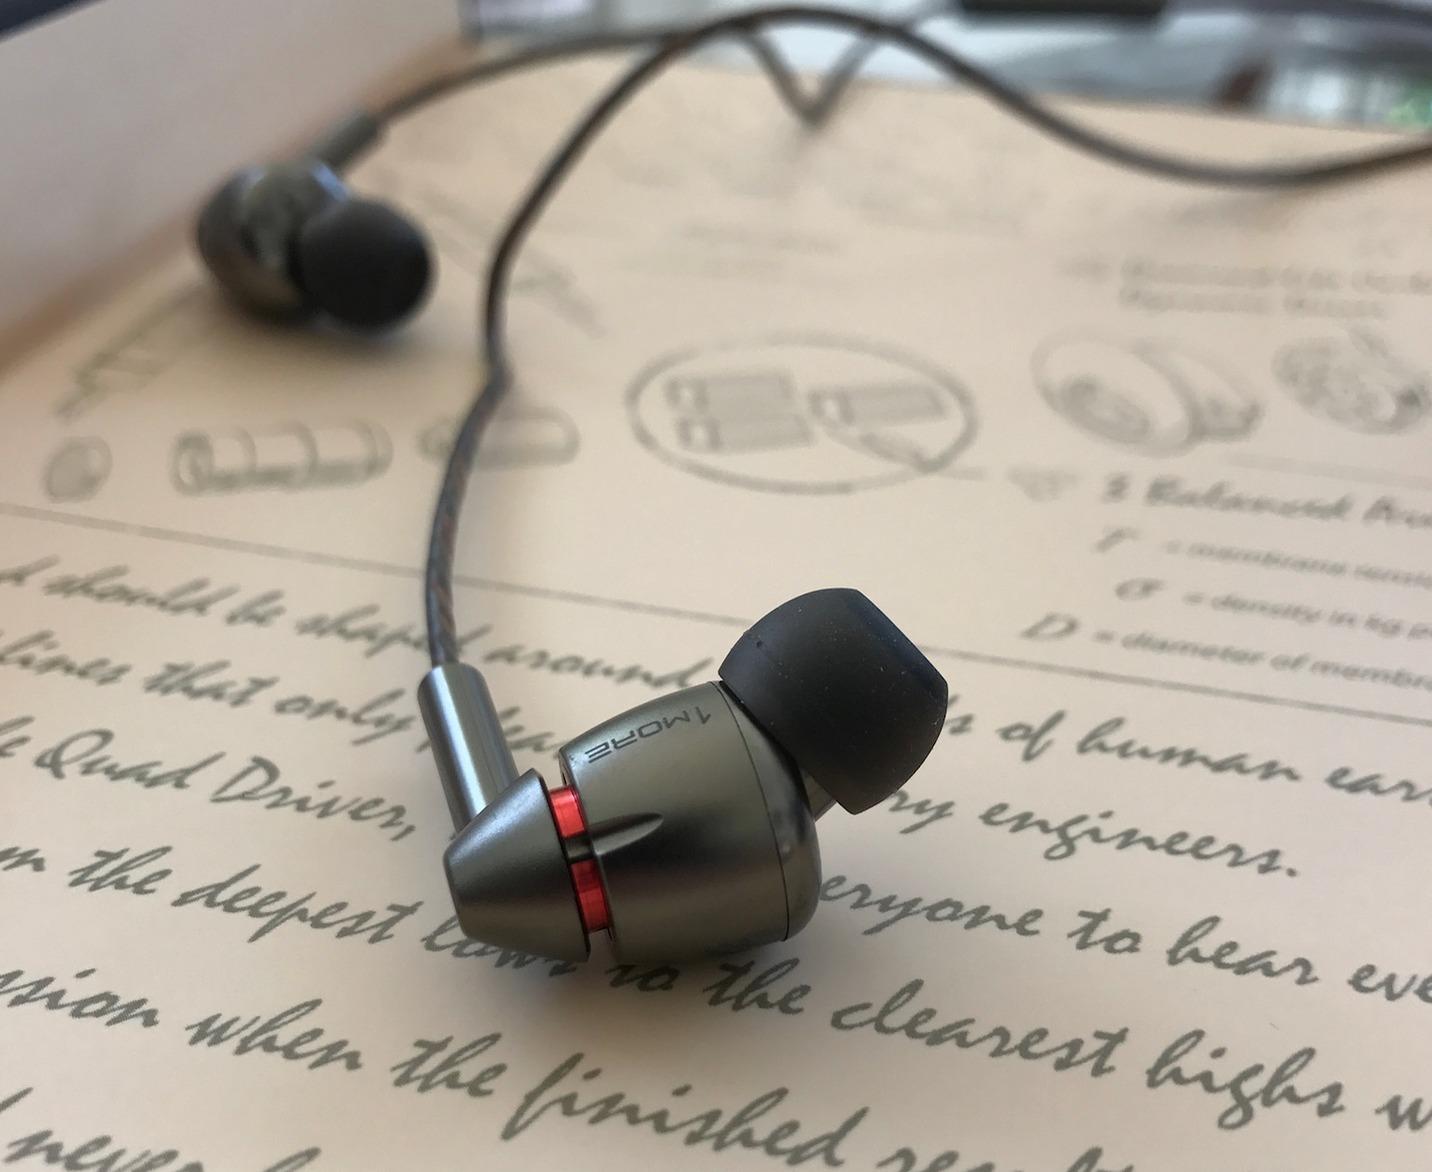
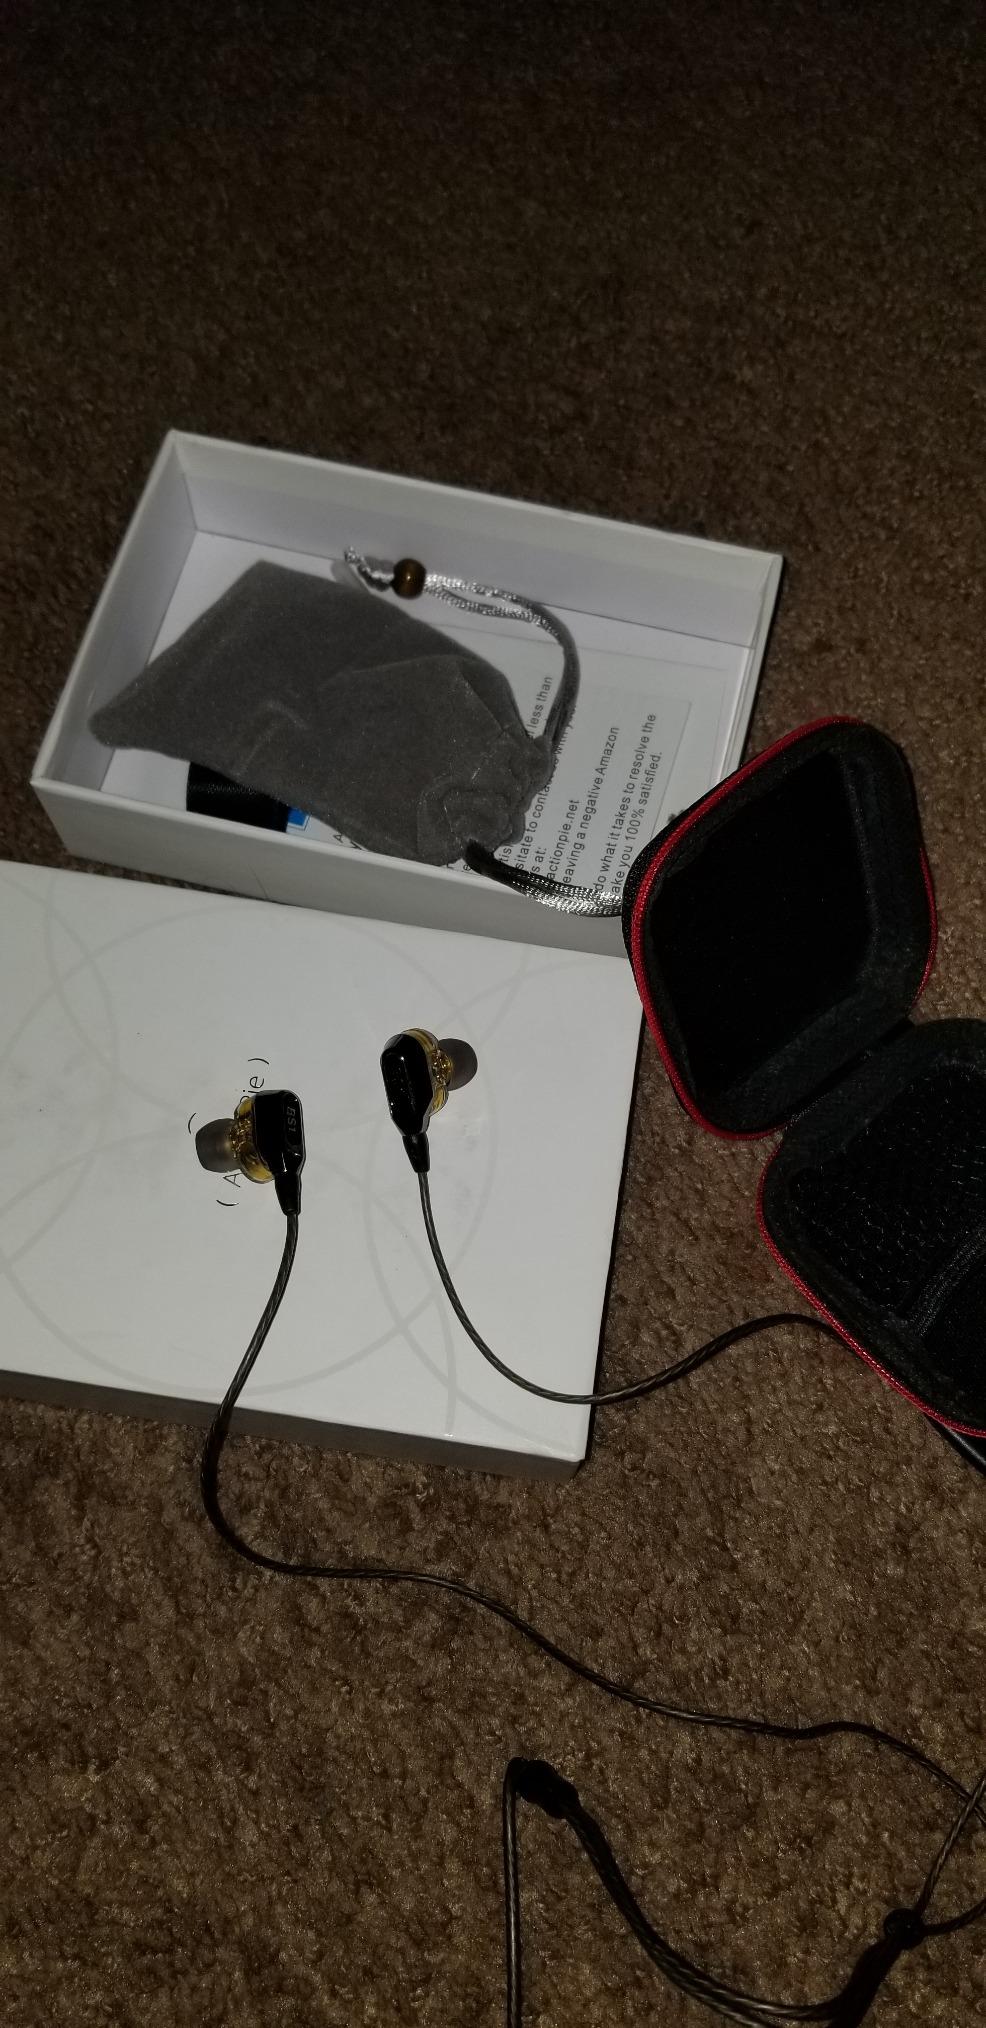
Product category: headphones
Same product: no